Semana Santa

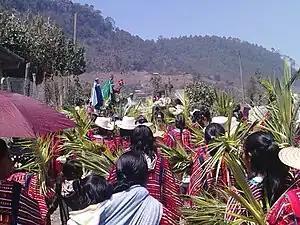
Palm Sunday procession of Trique people in Santo Domingo, Oaxaca

In many Spanish-speaking countries of Latin America, Semana Santa processions are among the most important religious and cultural events of the year. These processions, introduced during the Spanish colonial period, often mirror the structure and aesthetics of Spanish Semana Santa while incorporating local traditions and artistic expressions. In Mexico Spanish colonial traditions are often combined with indigenous influences, resulting in highly localized and varied observances. Cities like Iztapalapa, Taxco, and San Luis Potosí host elaborate passion plays and processions, with some involving thousands of participants reenacting the final days of Jesus’s life, while rural and Indigenous communities incorporate unique regional customs. Guatemala also has elaborate processions during Holy Week which have drawn comparisons to Maya practices and survived despite some severe challenge from various anti-clerical regimes.